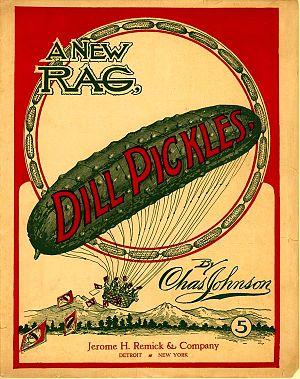
Dill Pickles Rag, 1906
Cet article est une liste de compositeurs de ragtime.